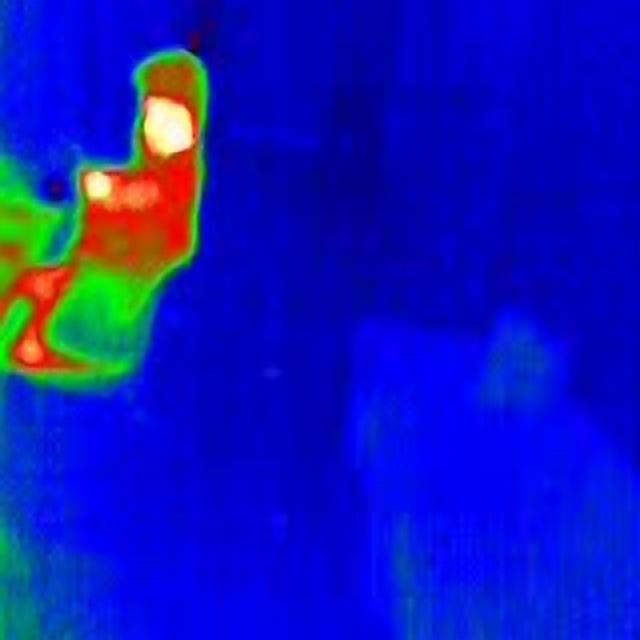
Detected objects:
label: person